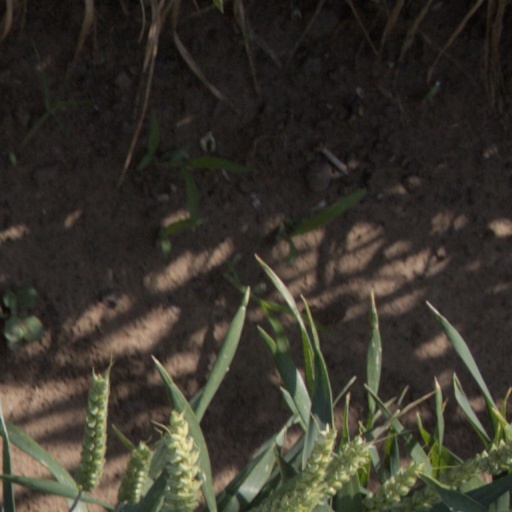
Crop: wheat